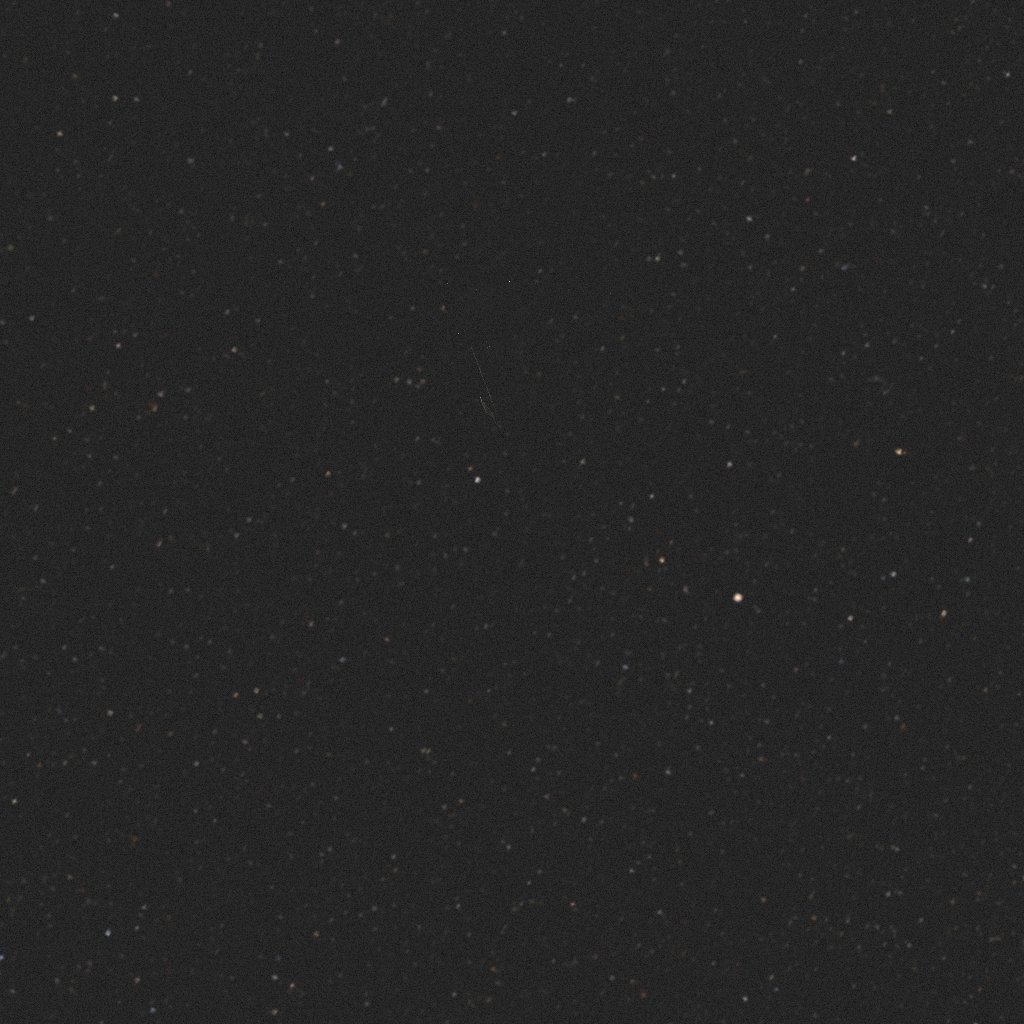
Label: xmm_newton